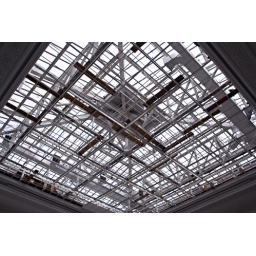
in a law library on the 4th floor of the veterans building on van ness